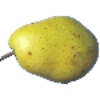
Label: Pear Monster 1